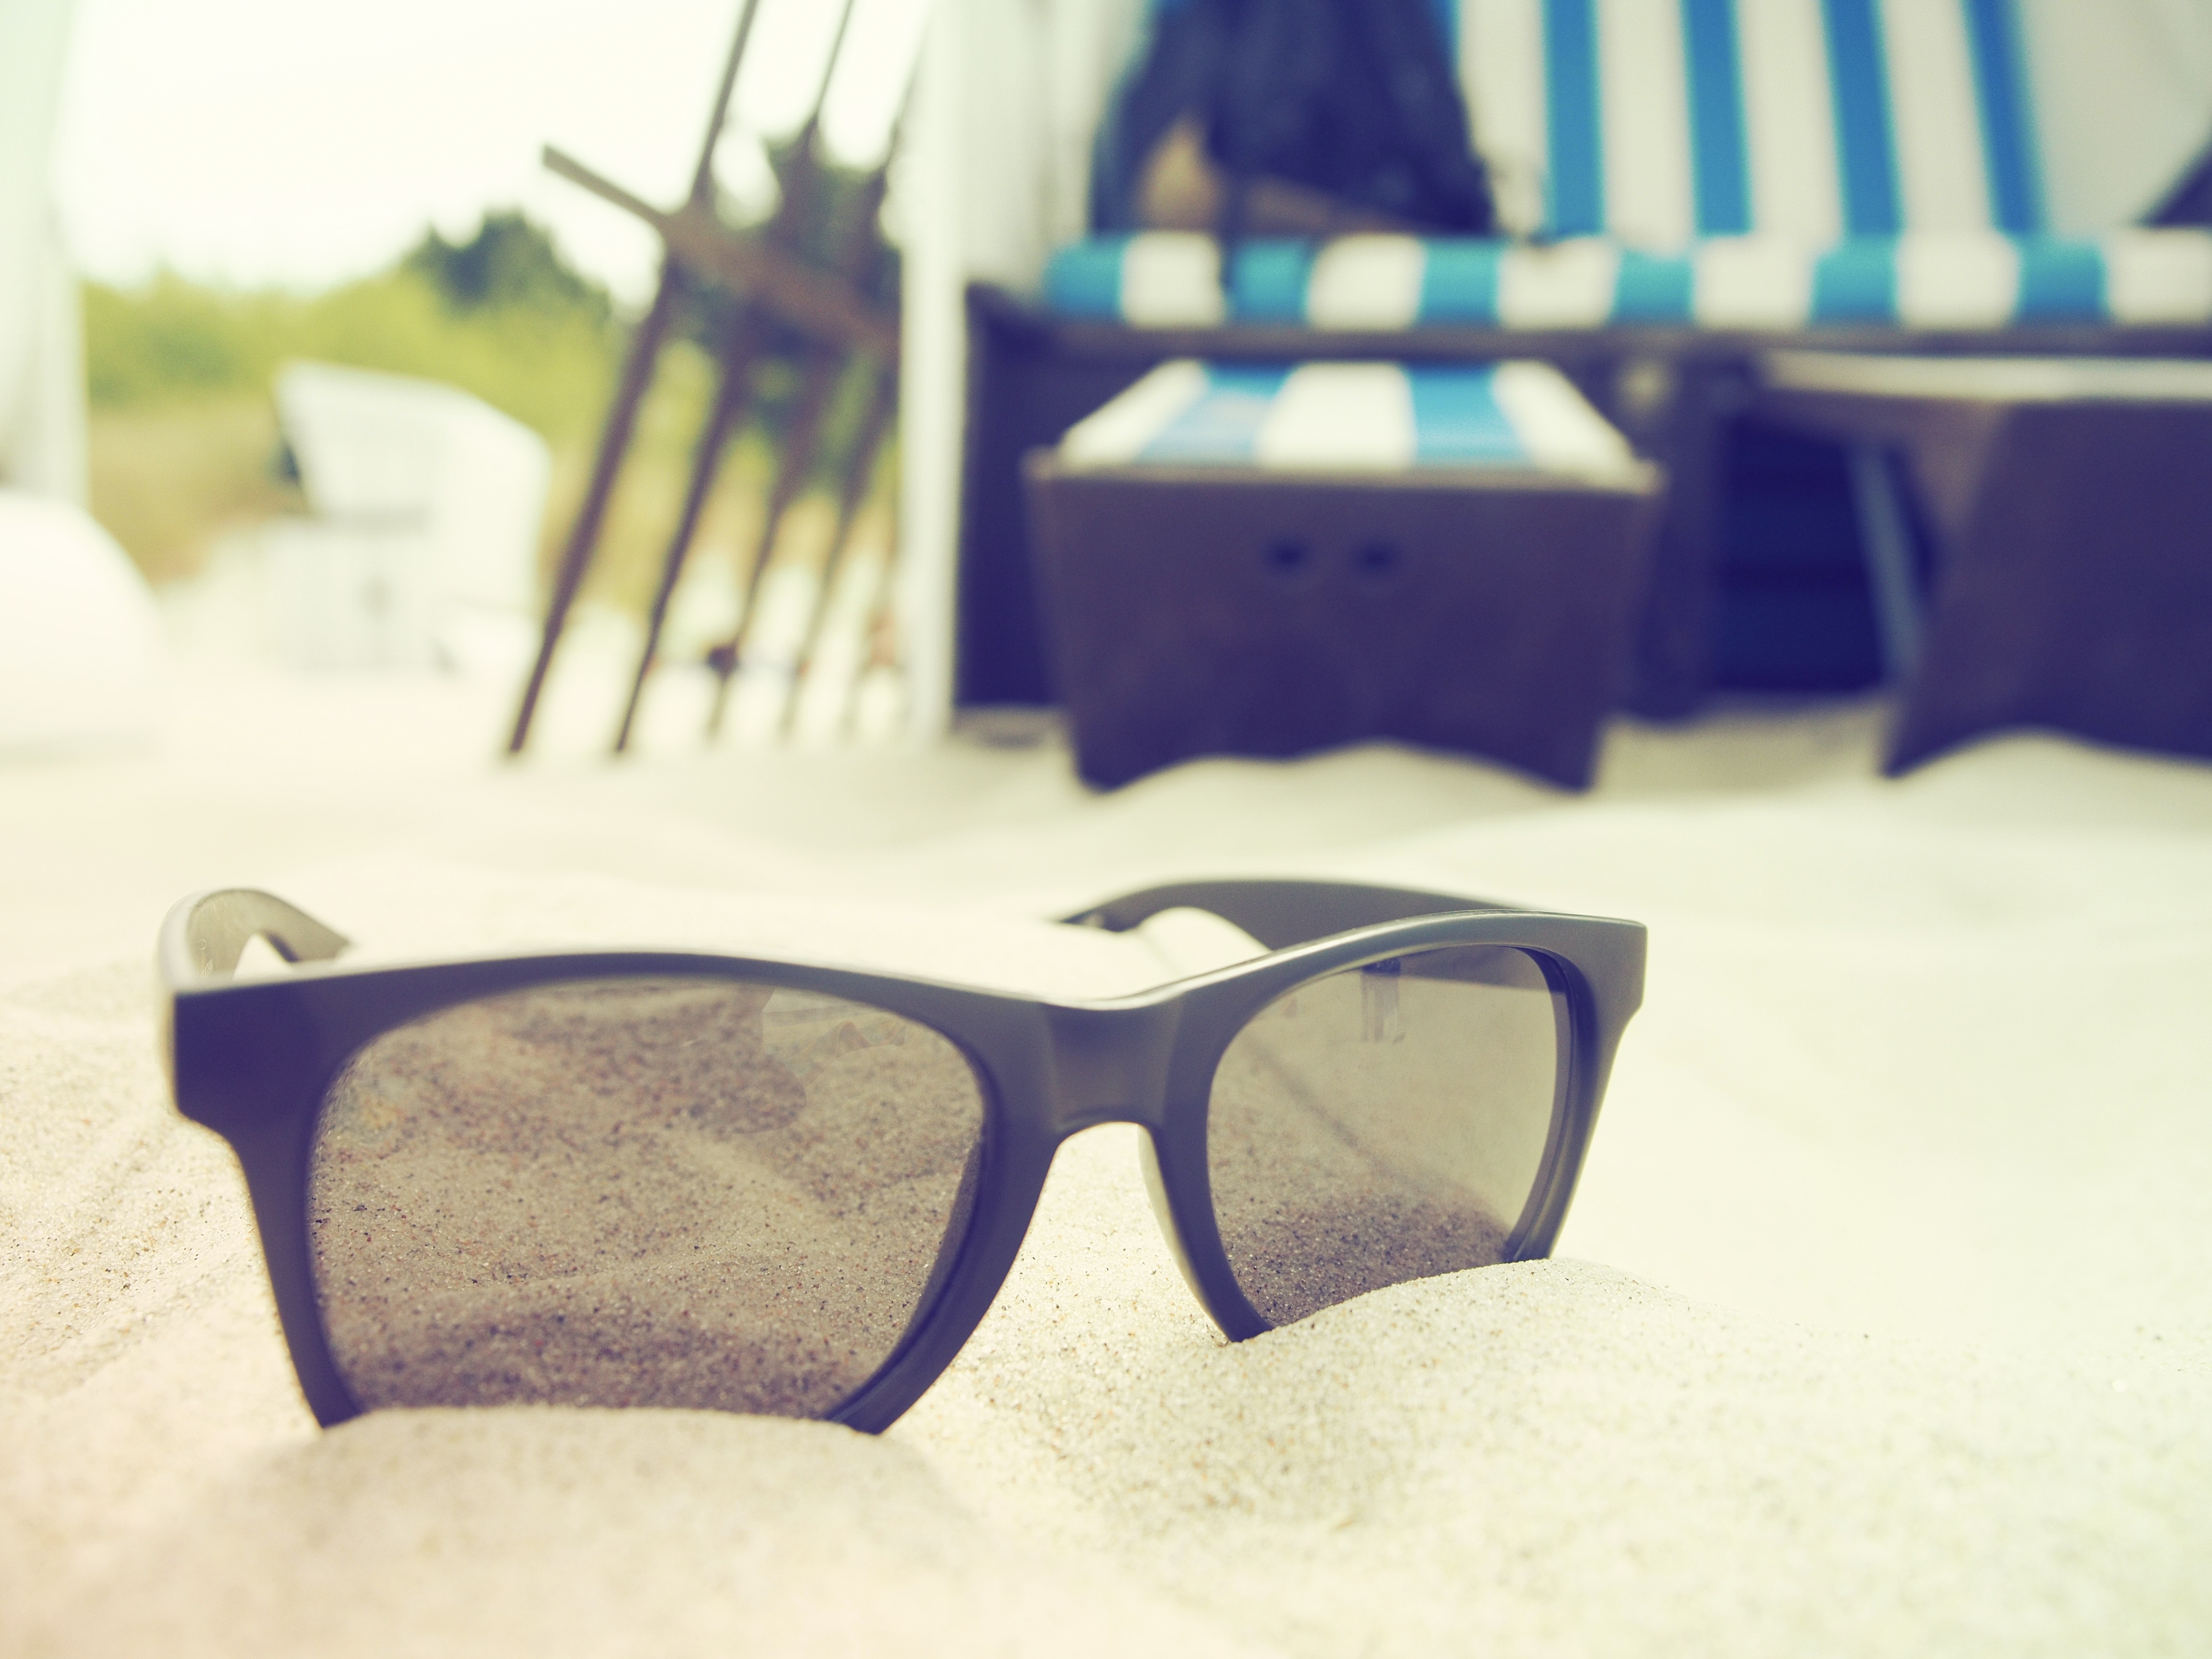
beach, sea, sand, sun, dune, color, holiday, blue, leisure, white sand, dunes, sunglasses, eye, glasses, eyewear, shape, baltic sea, beach chair, by the sea, chill out, vision care